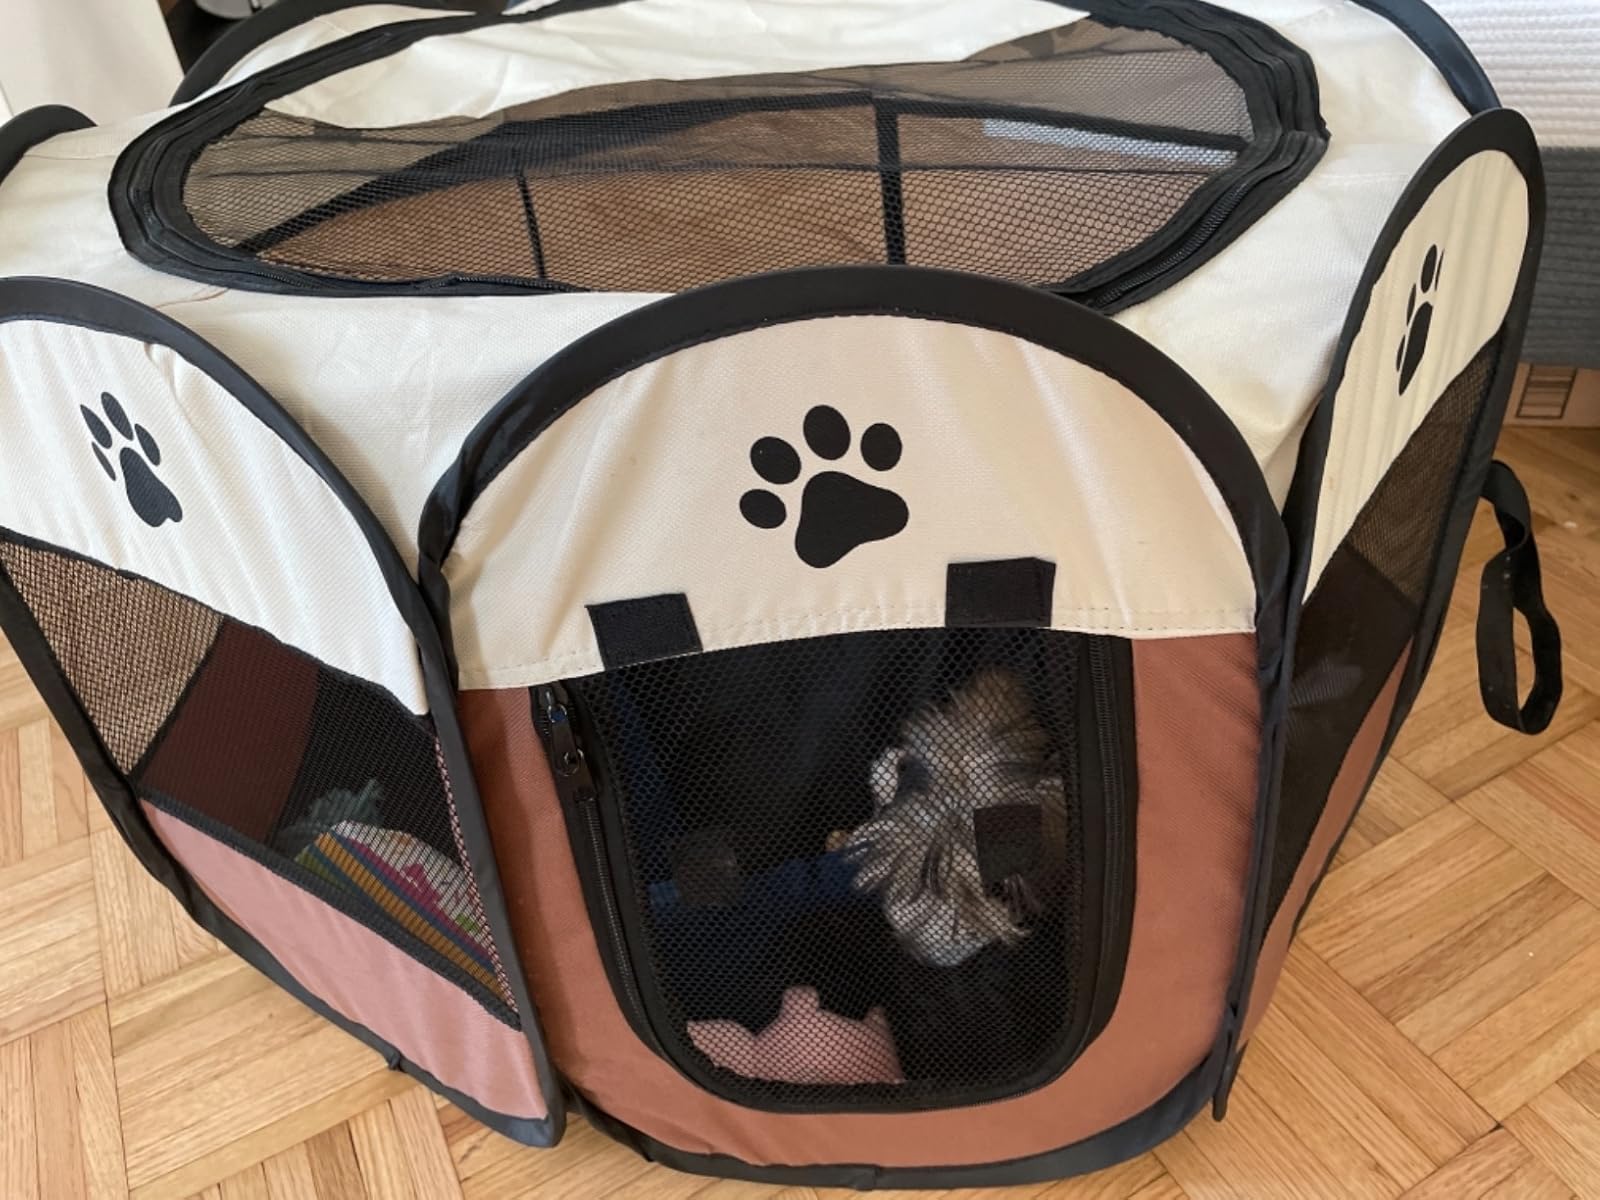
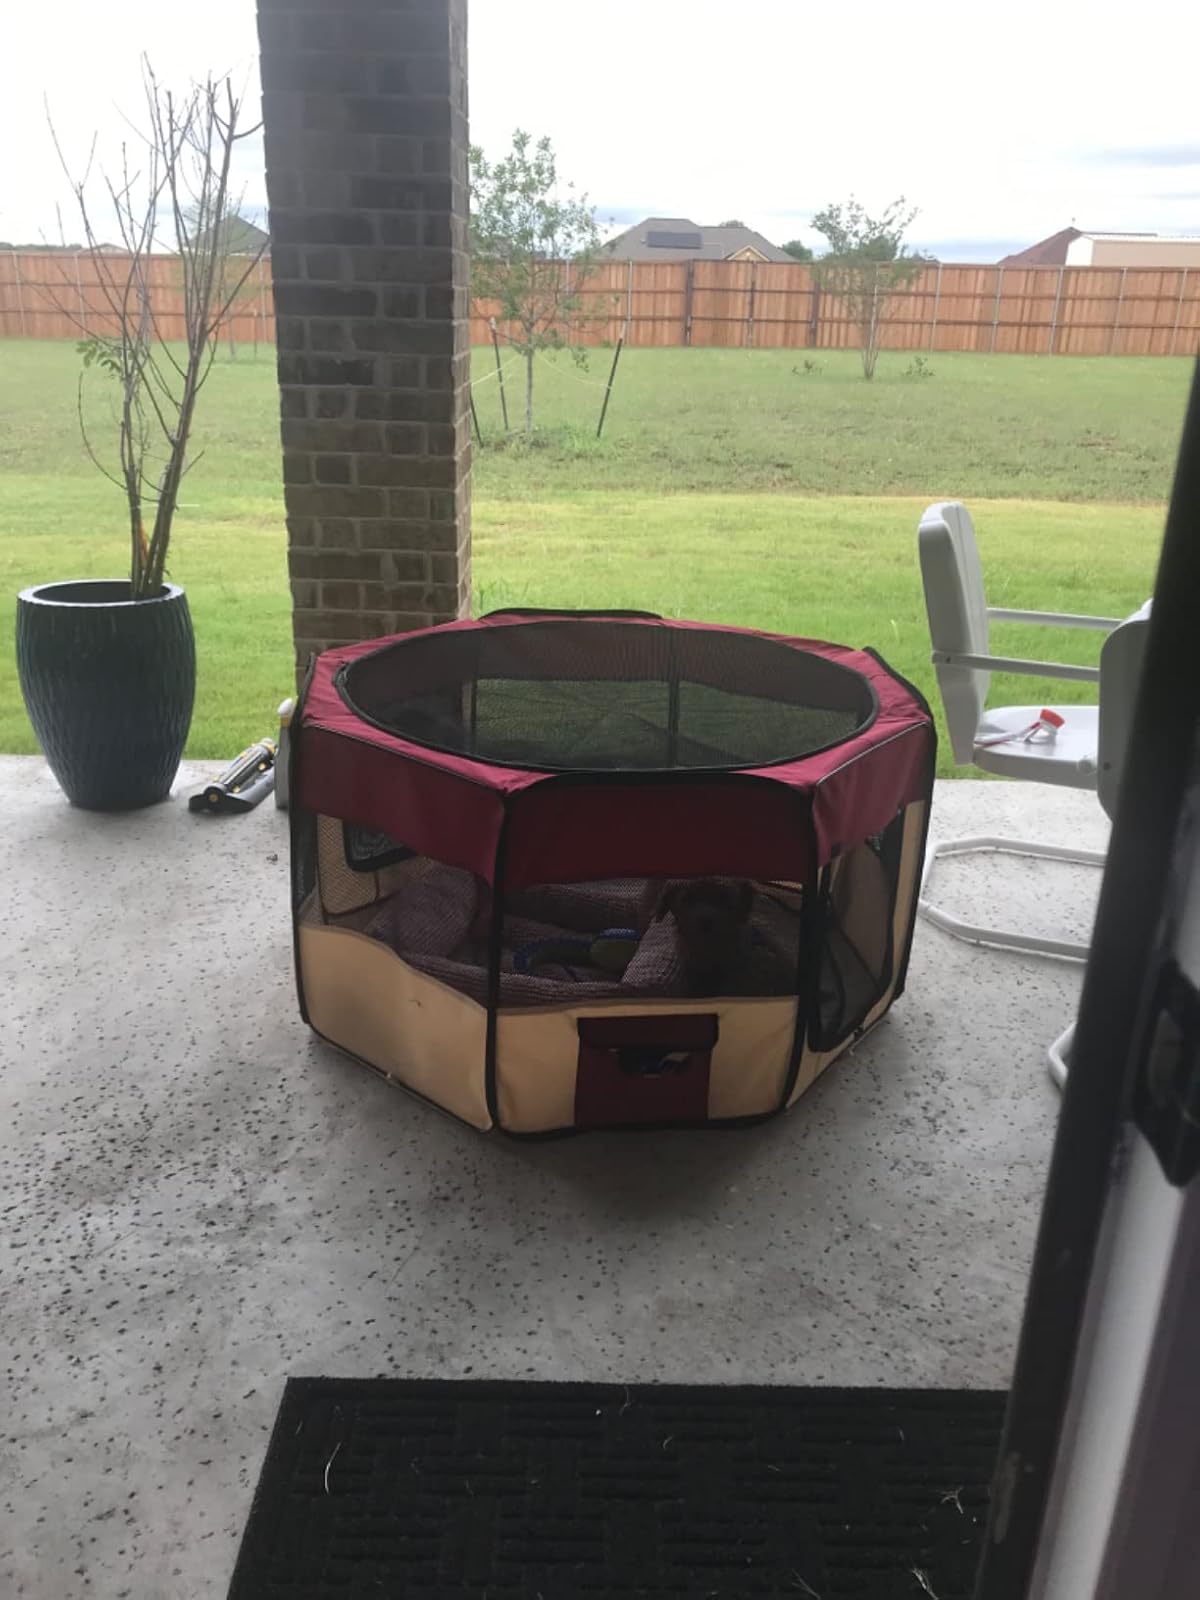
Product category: items_kennel
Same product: no